Elizabeth Cooke, Lady Russell

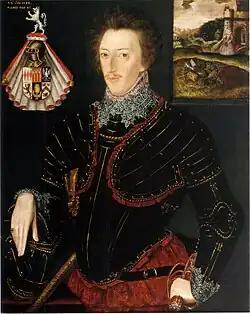
"Sir Edward Hoby" by an unknown artist, 1583

She was for a time favoured by the queen and in the summer of 1592 she entertained the monarch at Bisham Abbey for six days. The Privy Council also met there. The queen was reputedly godmother to two of her children. By 1595, however, she found she could only see the queen at church. By June 1600, however, she had regained favour when the queen attended her daughter's wedding at Blackfriers.